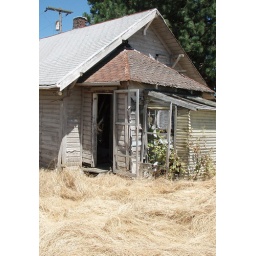
Abandoned house in field near Perrydale